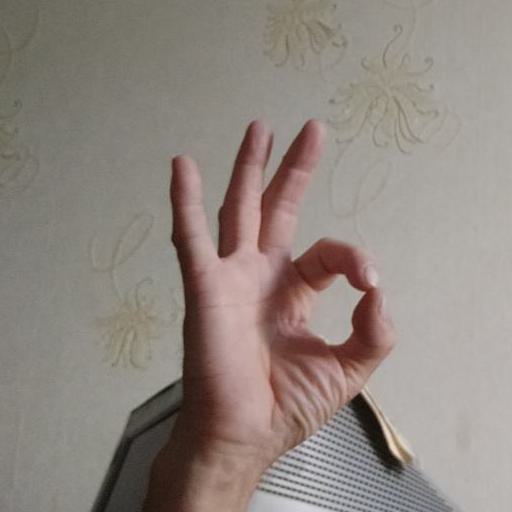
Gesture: ok